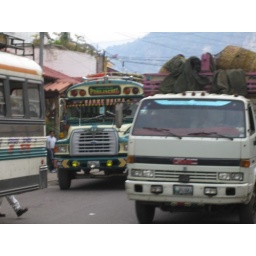
Guatemalan chicken bus in Panajachel, Guatemala. Panajachel is on Lake Atitlan.